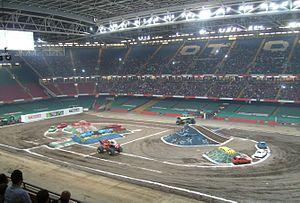
Le Millennium Stadium, aussi connu sous le nom de Principality Stadium pour des raisons de parrainage, est un stade multifonction d'une capacité de 73 931 places situé à Cardiff au Pays de Galles. C'est le stade national du pays de Galles ; à ce titre il héberge notamment les rencontres des équipes galloises de rugby à XV et de football. Il accueille également d'autres événements tels que l'étape spéciale du Rallye de Grande-Bretagne, la course motocycliste du Rallye de Grande-Bretagne, de la boxe et un grand nombre de concerts comme Tina Turner, Madonna, The Rolling Stones, U2, Stereophonics, Paul McCartney et le Tsunami Relief concert.